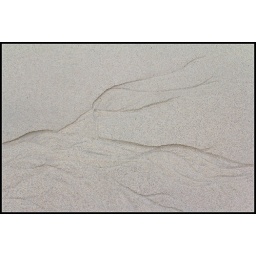
Sea-water regression lines, forking in elegant shapes in the sand at Huisnis beach